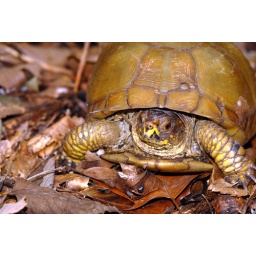
A portrait of a three toed box turtle found in the woods.